Philip Sheridan

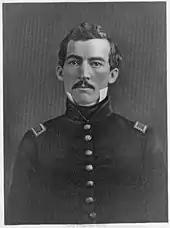
An engraving of Sheridan as a Brevet Second Lieutenant in the 1850s, by Henry Bryan Hall

Sheridan was born in Albany, New York, on March 6, 1831, the third of six children of John and Mary Meenagh Sheridan, Irish Catholic immigrants from Killinkere parish in County Cavan, Ireland. He grew up in Somerset, Ohio. Small in stature, he reached only 5 feet 5 inches (165 cm) tall, earning him the nickname, "Little Phil". Abraham Lincoln described his appearance in a famous anecdote: "A brown, chunky little chap, with a long body, short legs, not enough neck to hang him, and such long arms that if his ankles itch he can scratch them without stooping."